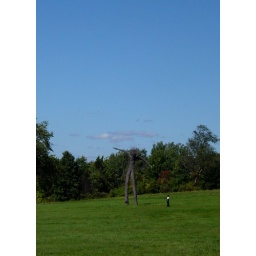
This tree figure towers over this little kid